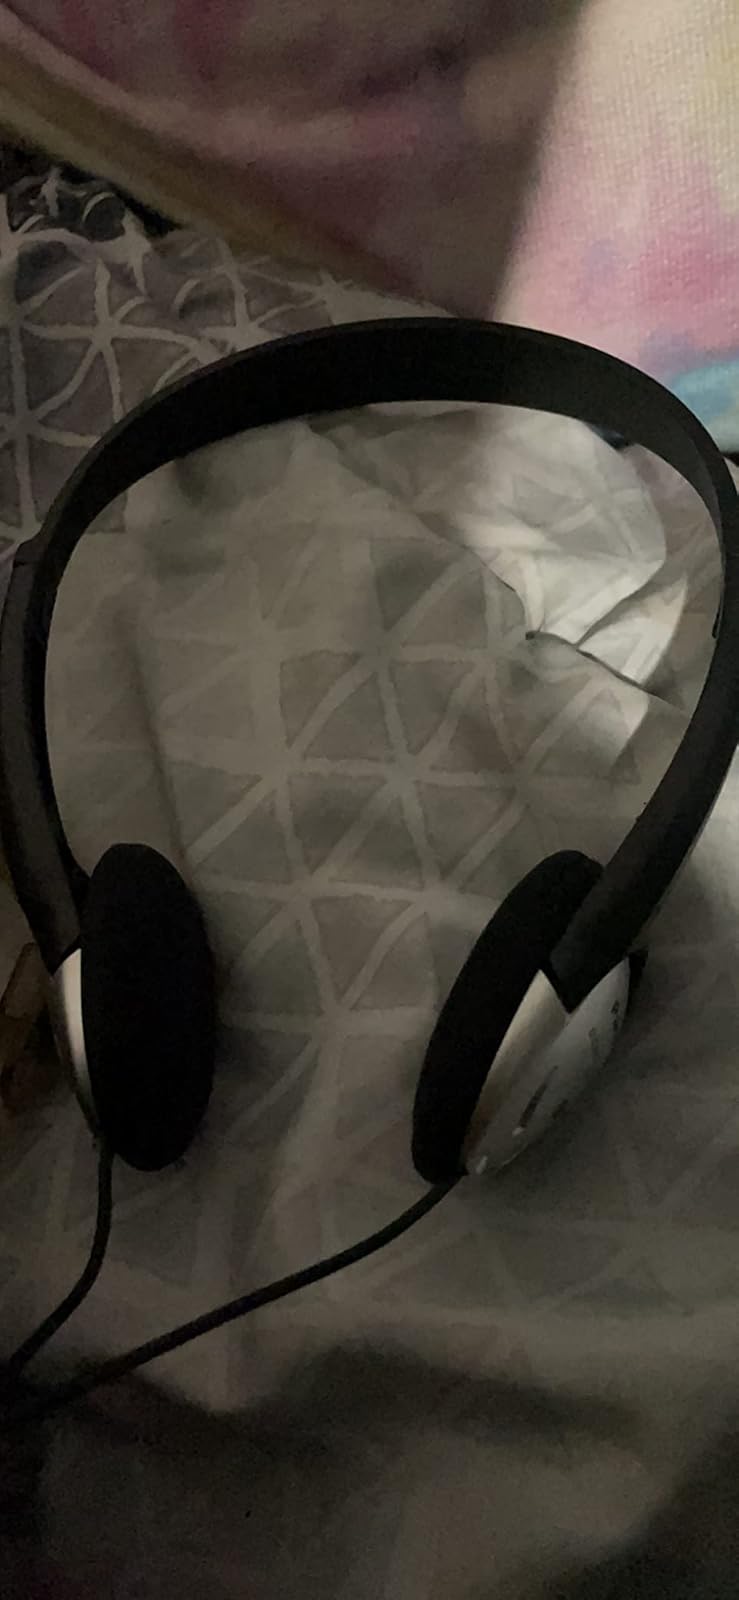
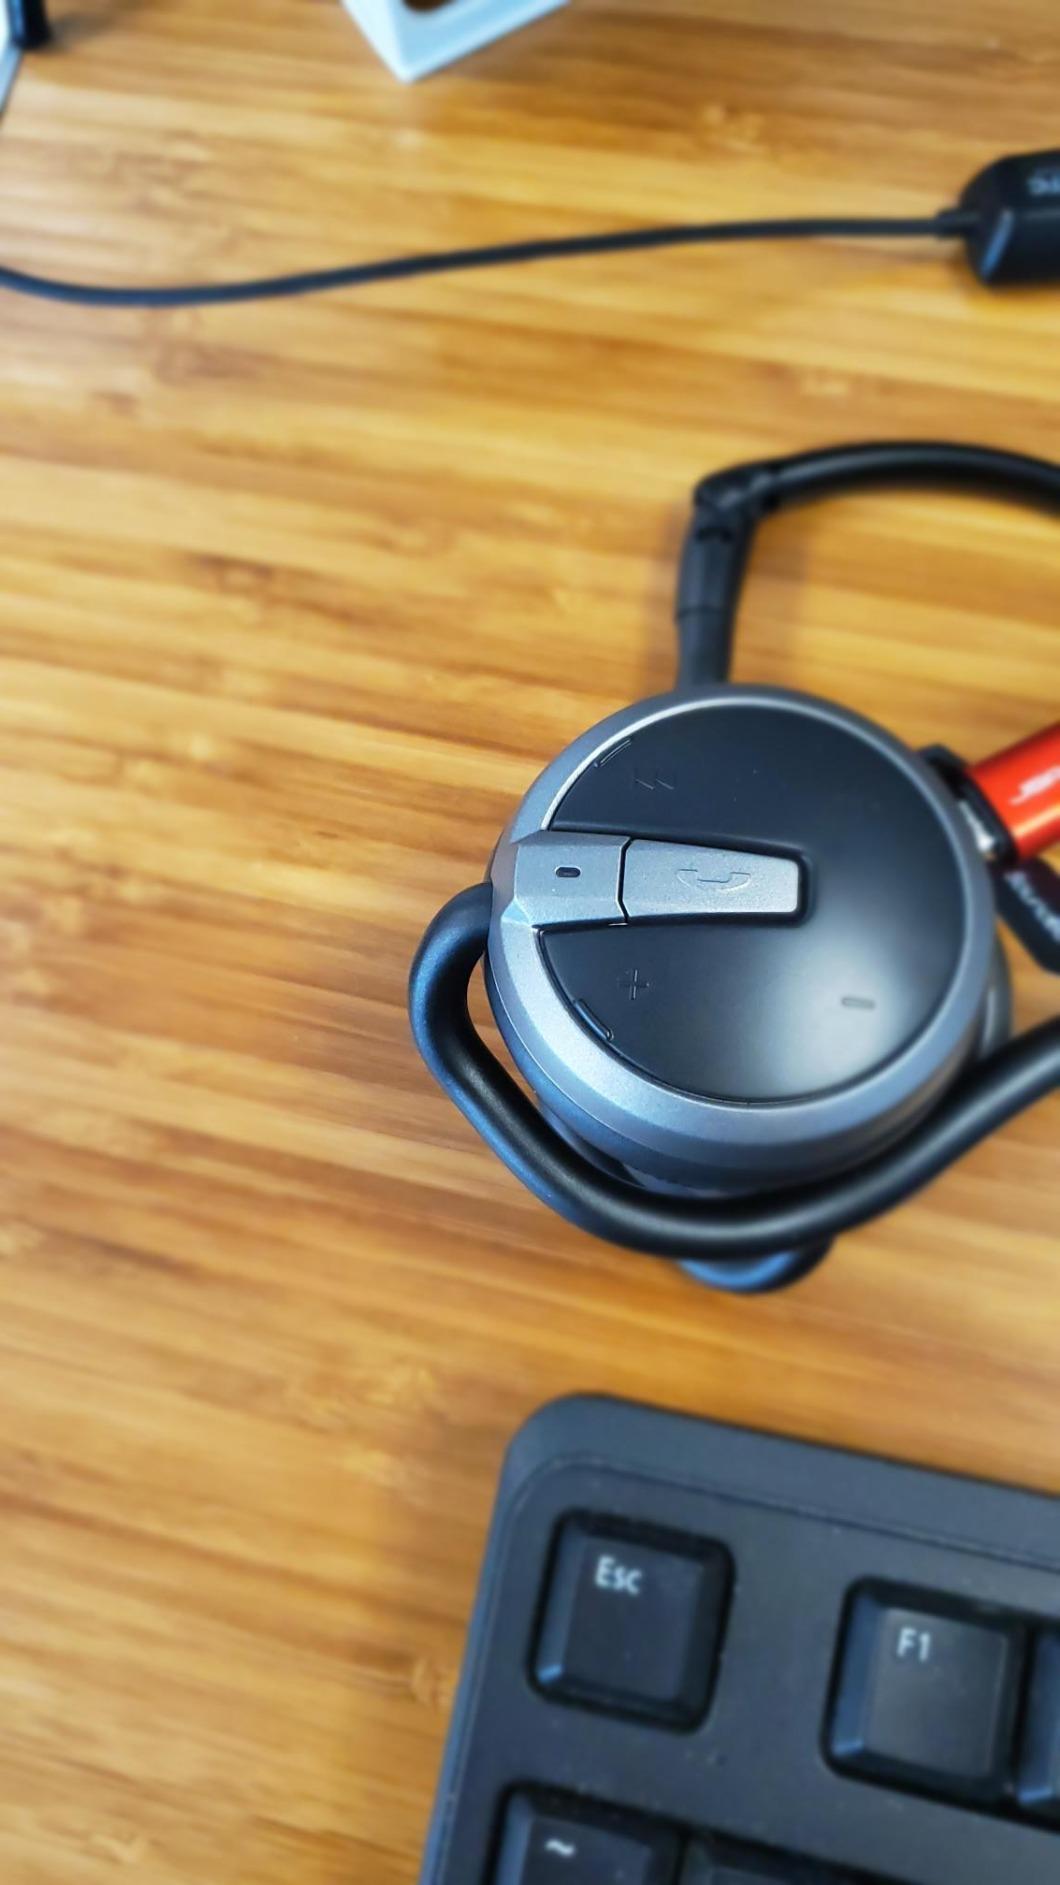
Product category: headphones
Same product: no